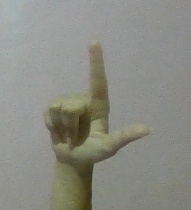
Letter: laam